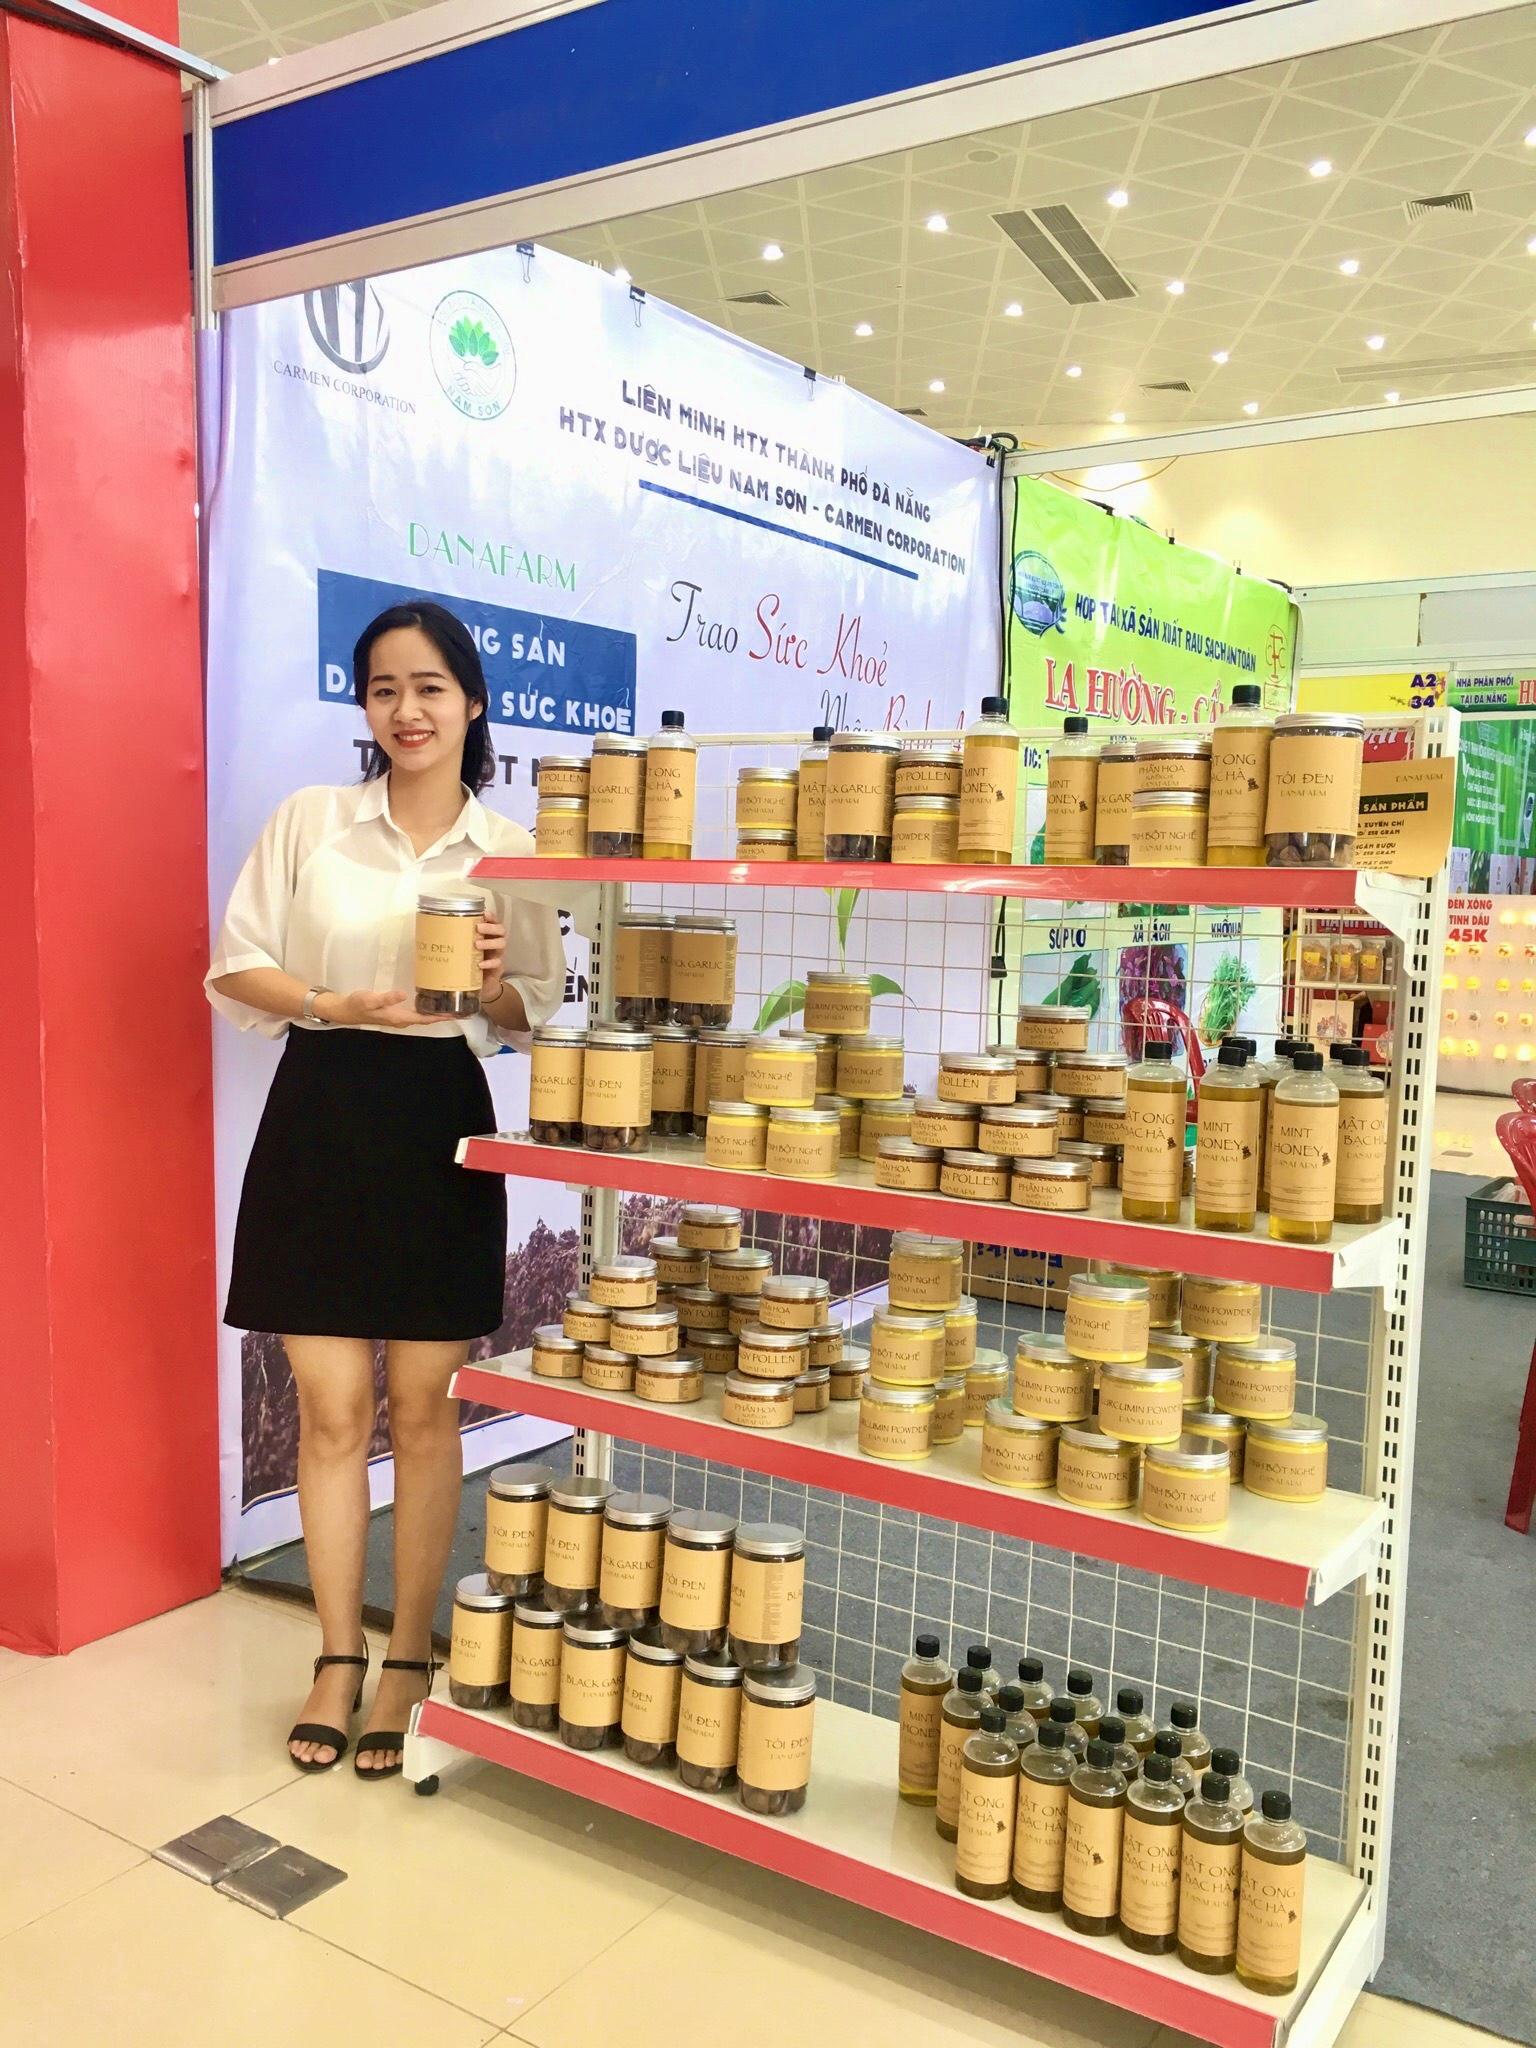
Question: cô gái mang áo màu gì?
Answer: cô gái mang áo sơ mi màu trắng